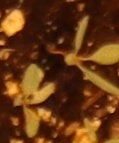
Label: Palmer Amaranth